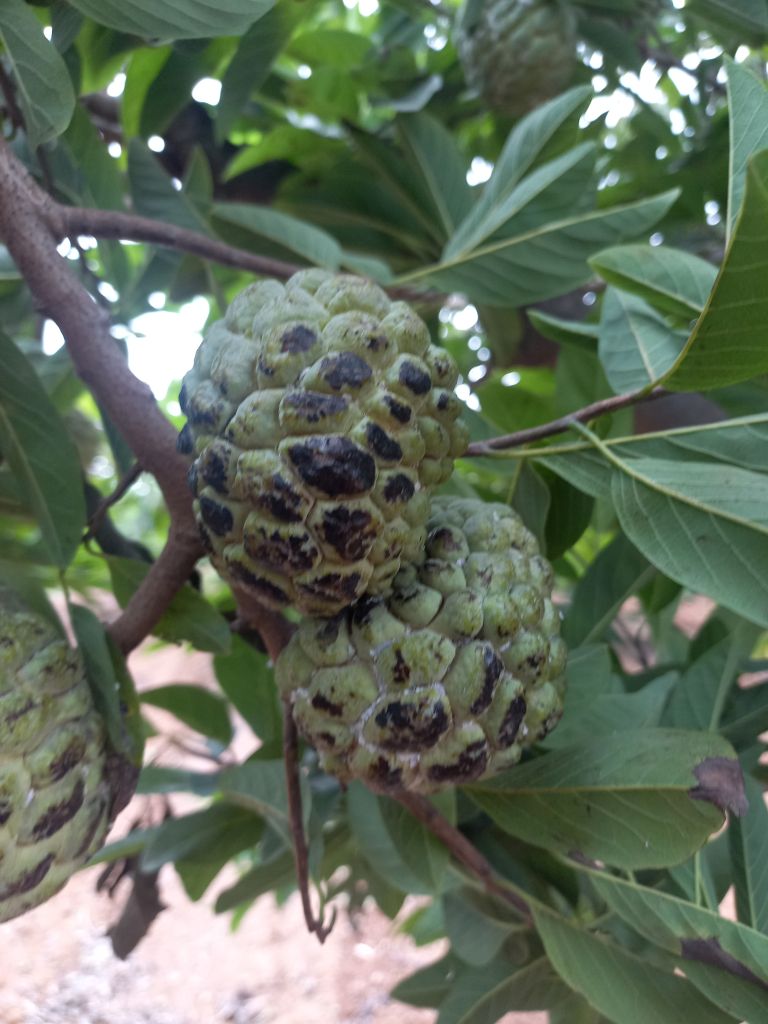
Disease label: Blank Canker